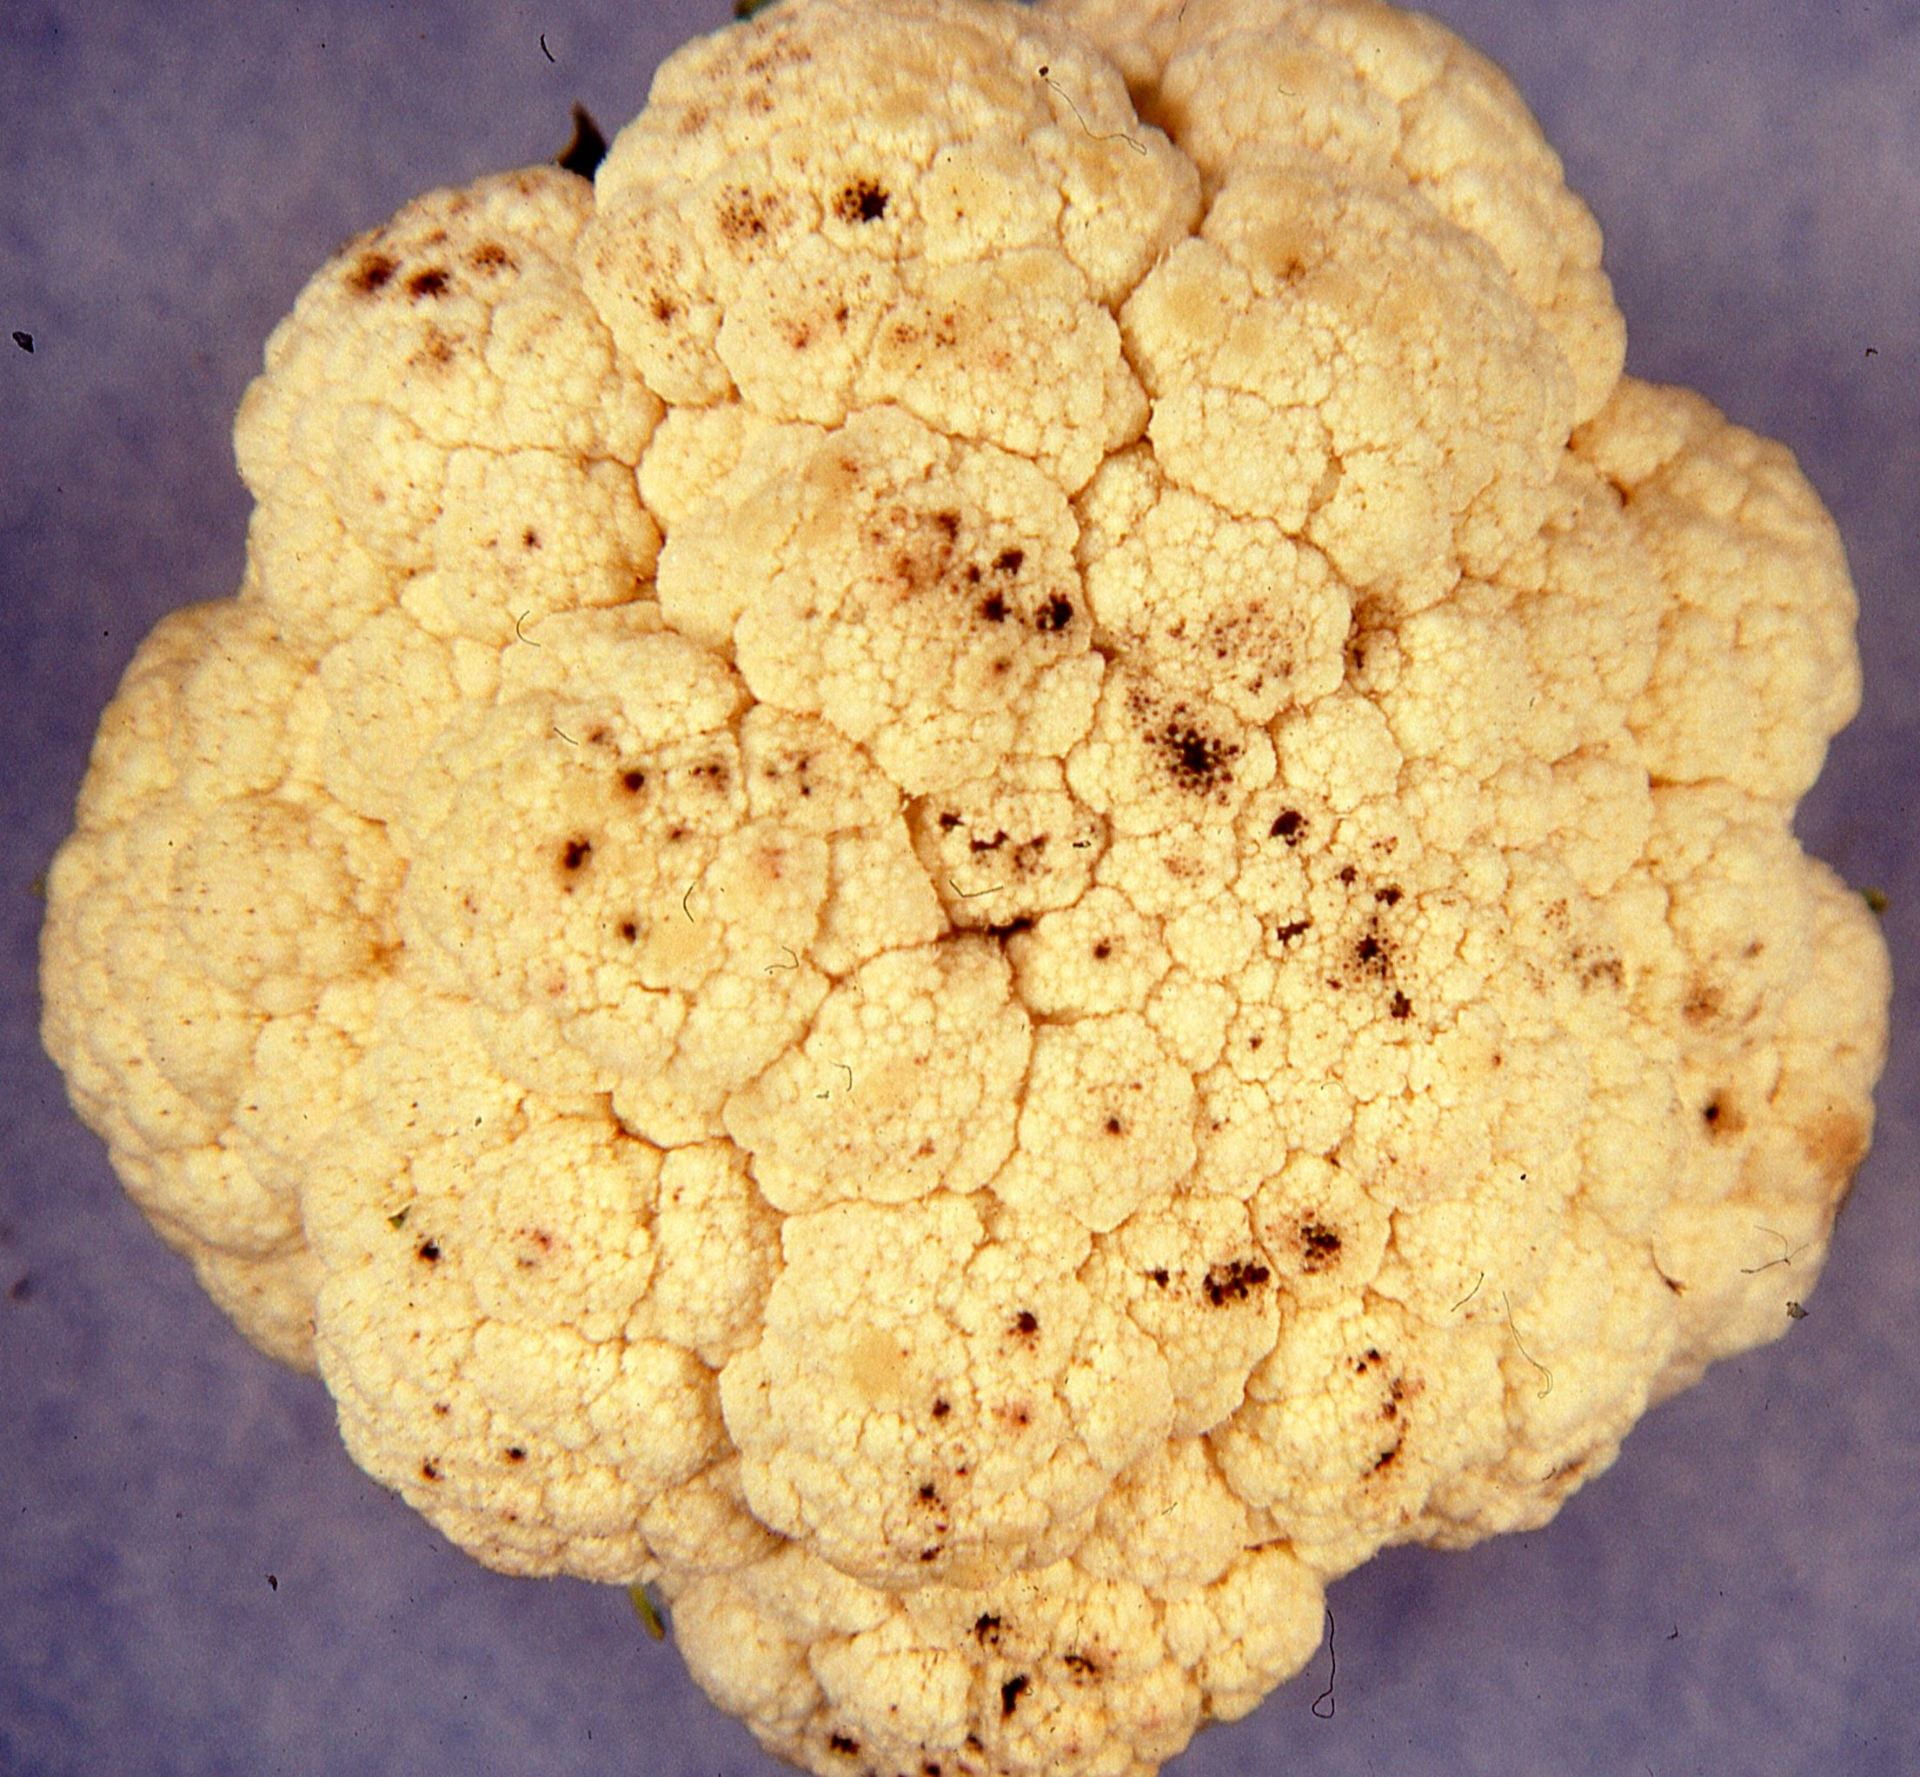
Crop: unknown
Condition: cauliflower_cauliflower_alternaria_spot